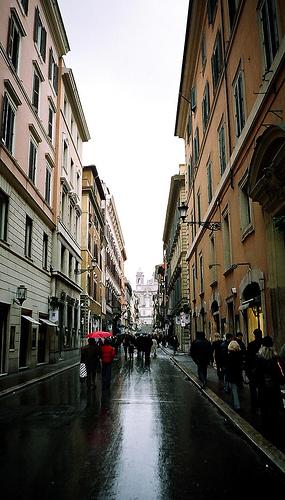
Weather: rain or strom